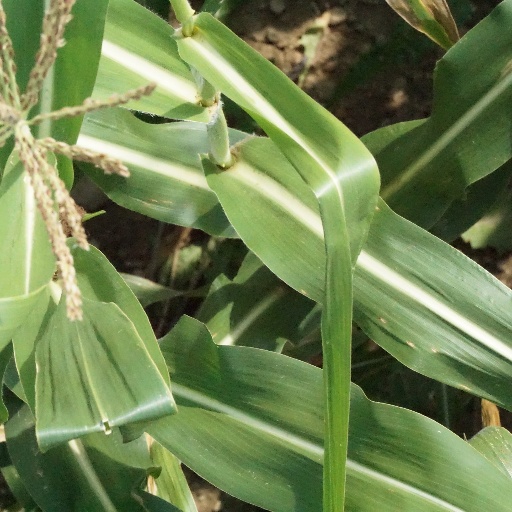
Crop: maize; corn